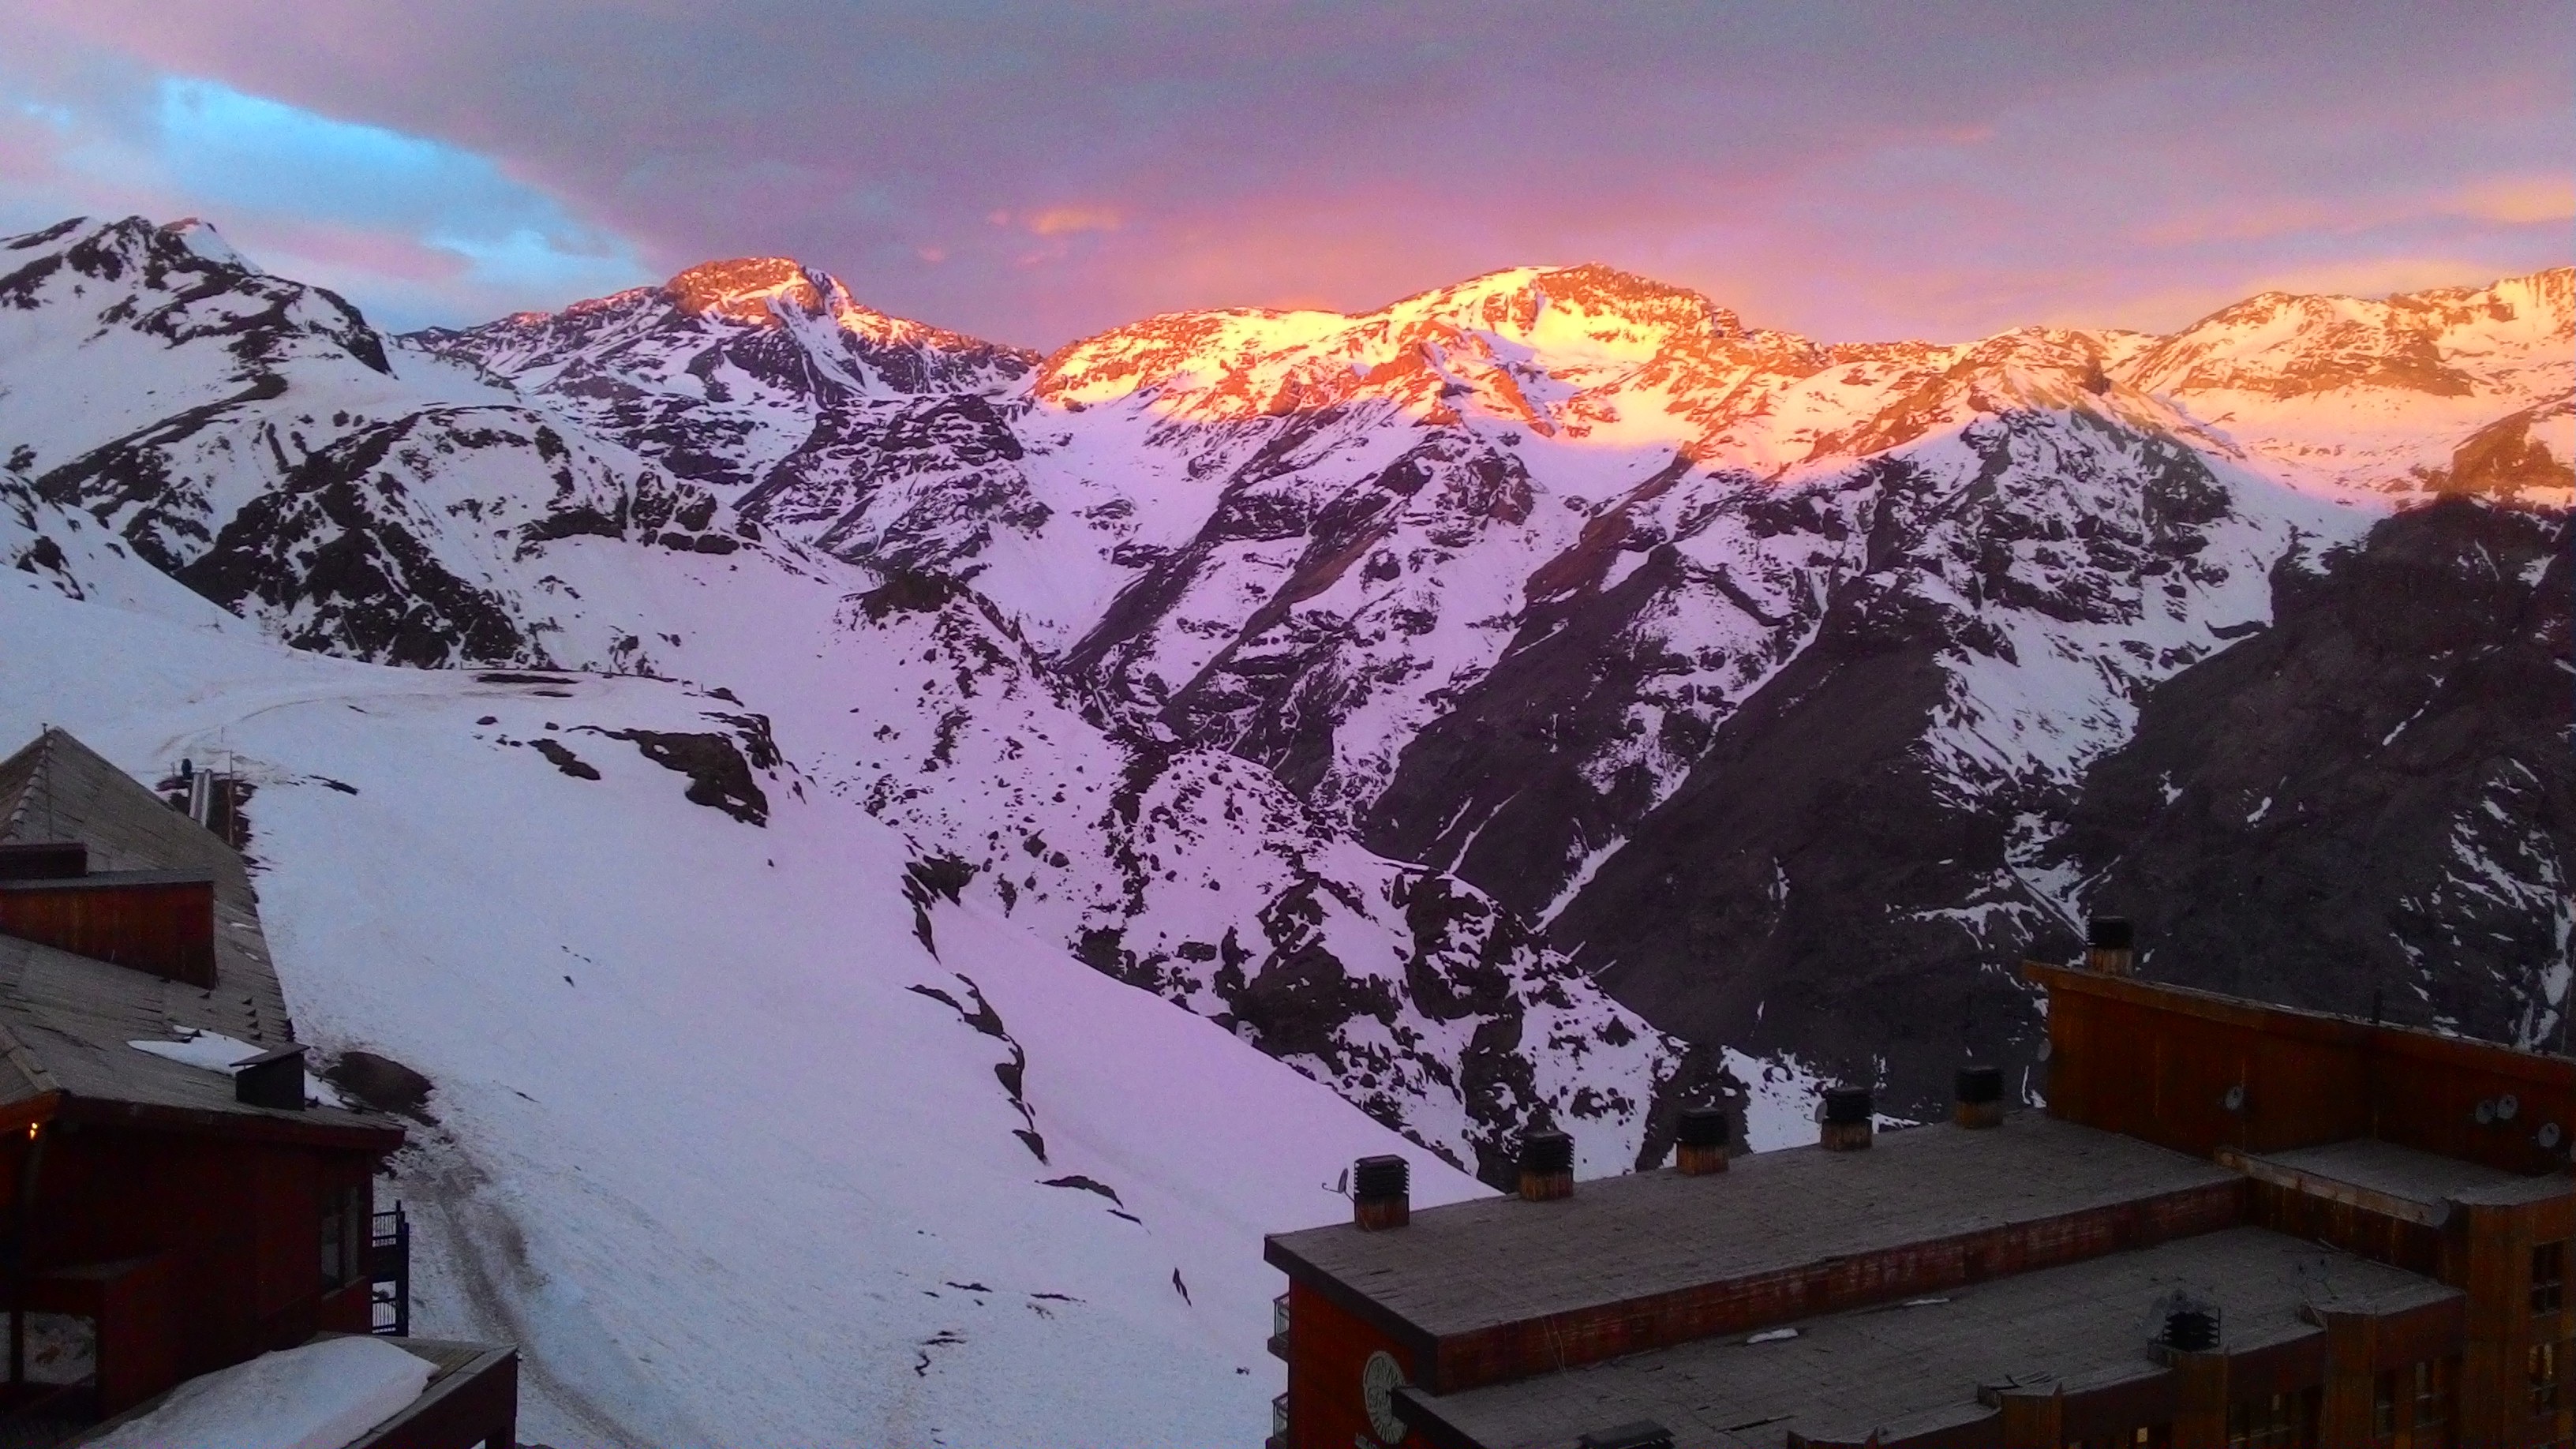
mountain, snow, winter, mountain range, range, weather, season, summit, chile, alps, andes, piste, mountainous landforms, geological phenomenon